Rožnov Castle

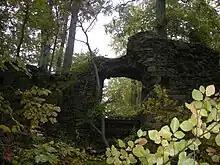
Rožnov Castle

Rožnov Castle is a ruined castle located in Rožnov pod Radhoštěm, Czech Republic. It was constructed in the 14th century. The castle has not been used since the 17th century, after that the townspeople used the castle for home building materials.